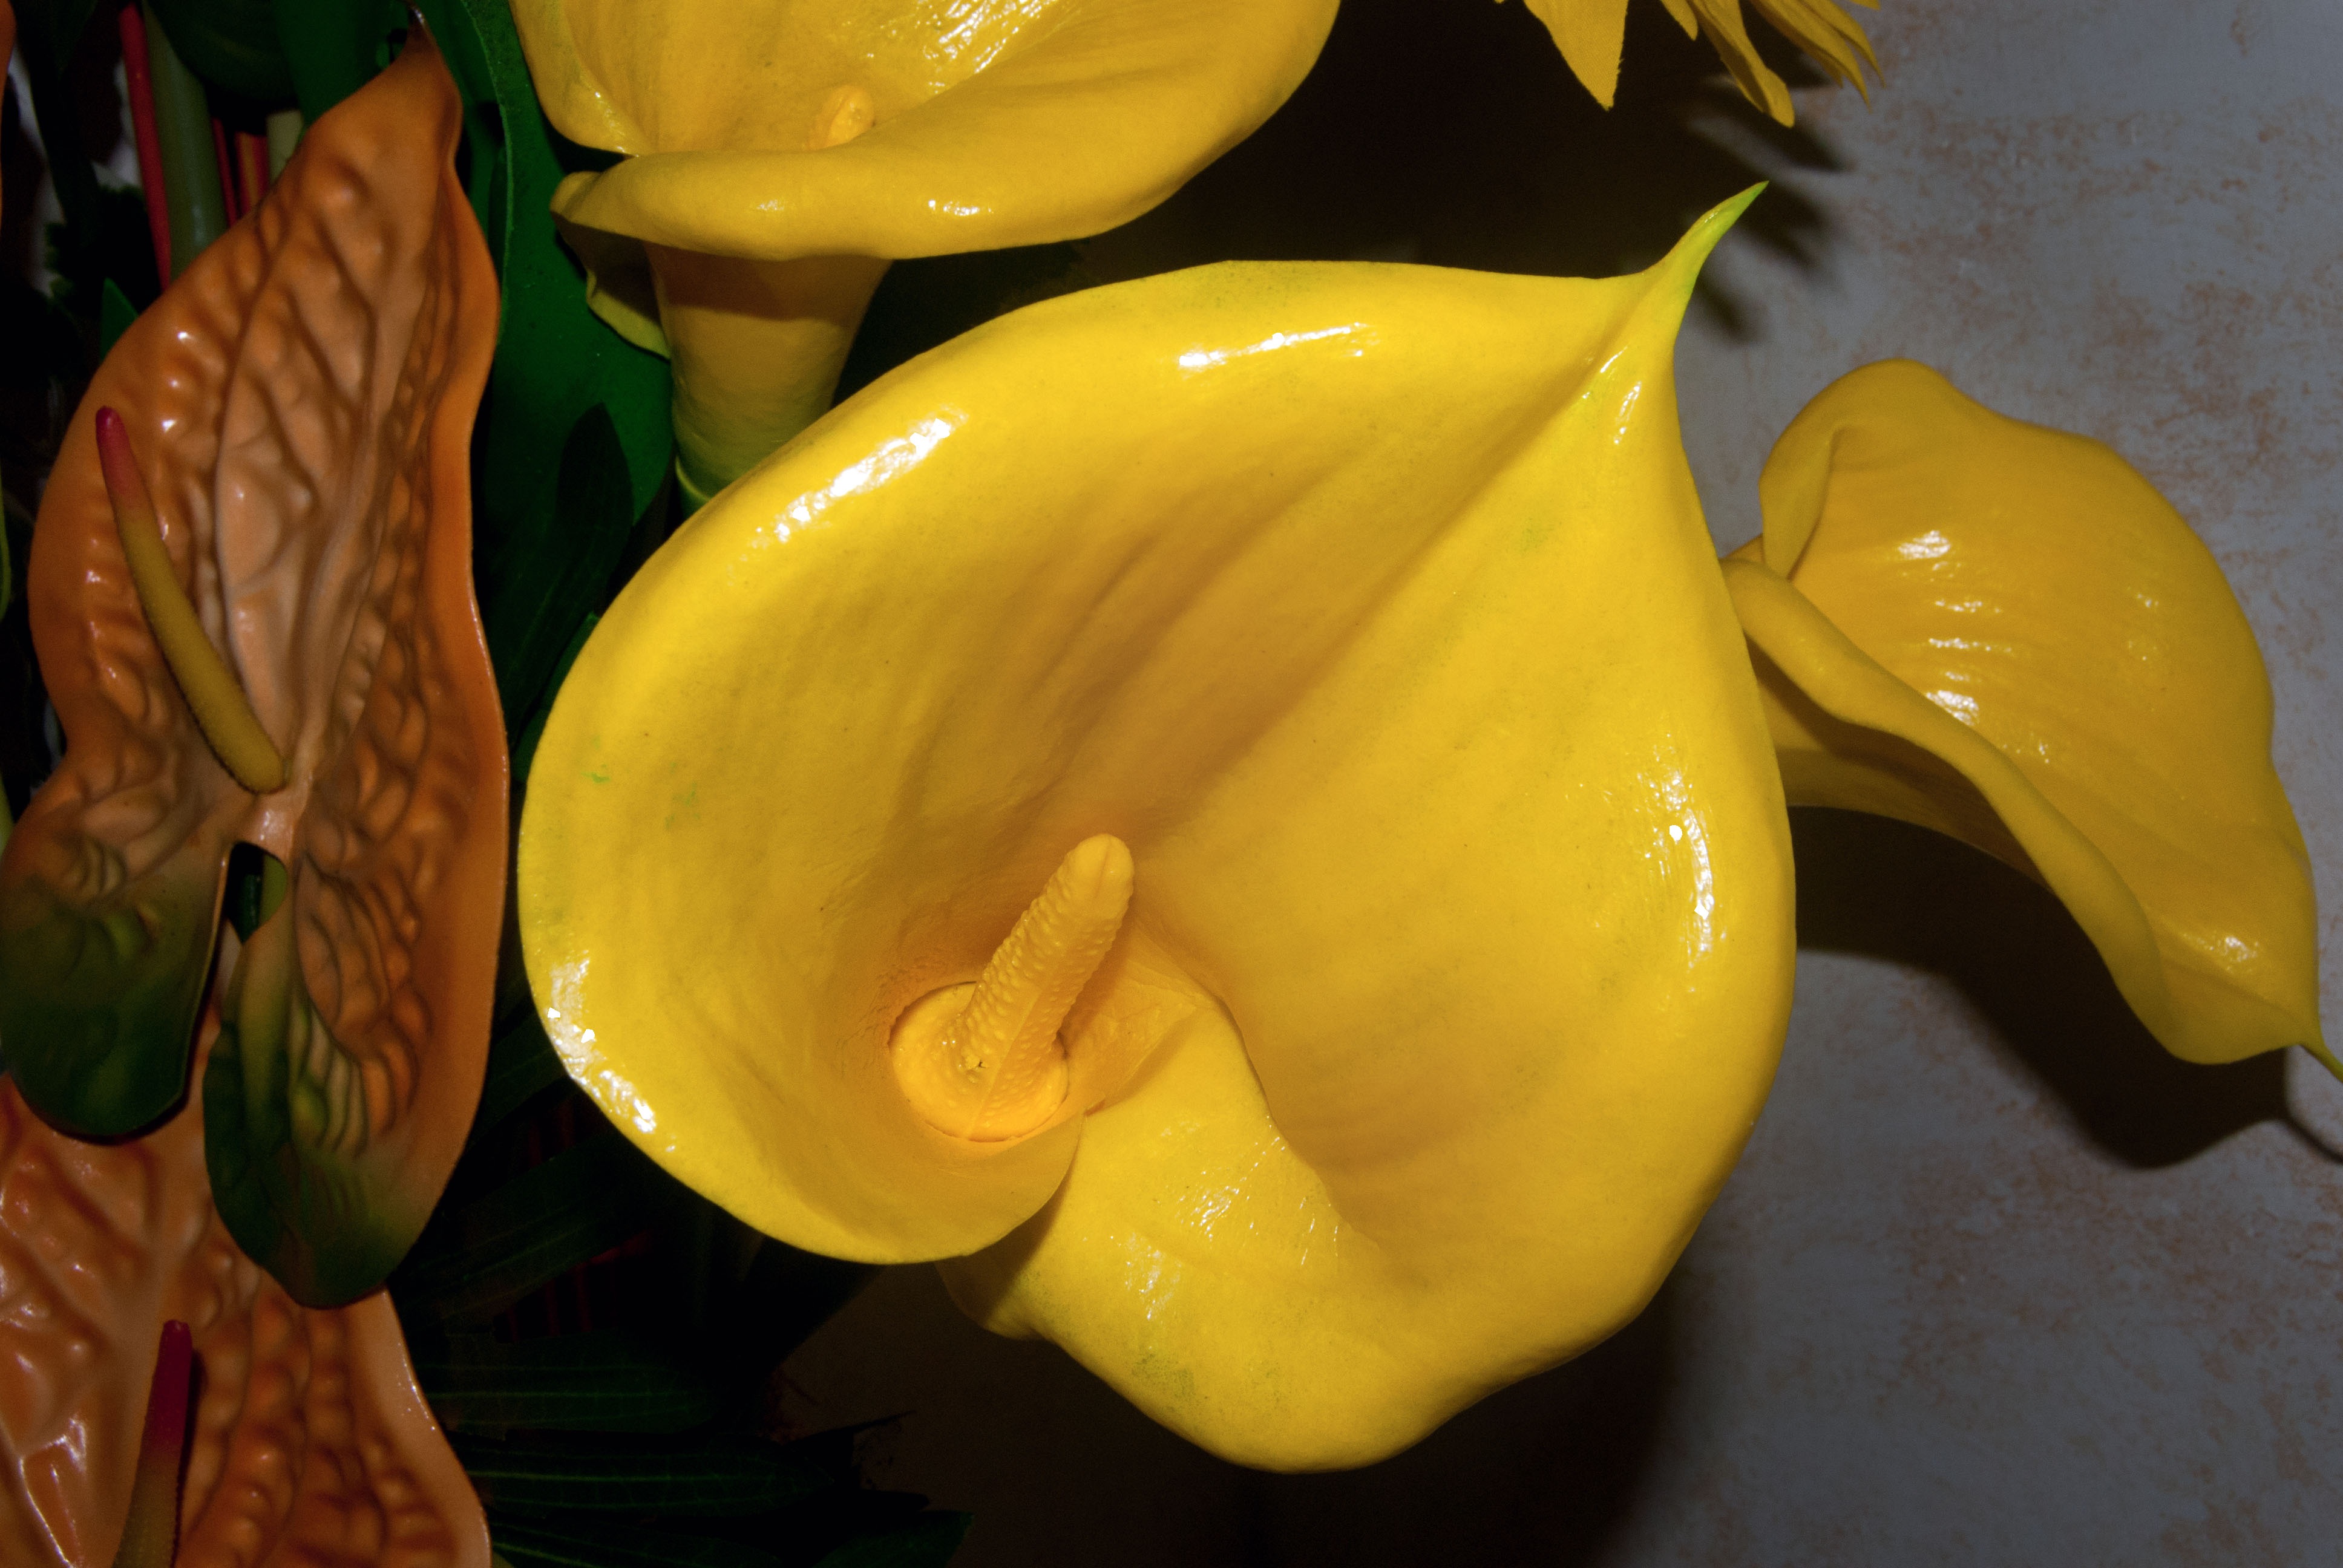
plant, fruit, flower, food, produce, vegetable, yellow, banana, flora, gourd, petals, organ, carving, calla, cucurbita, arum, macro photography, flowering plant, land plant, banana family